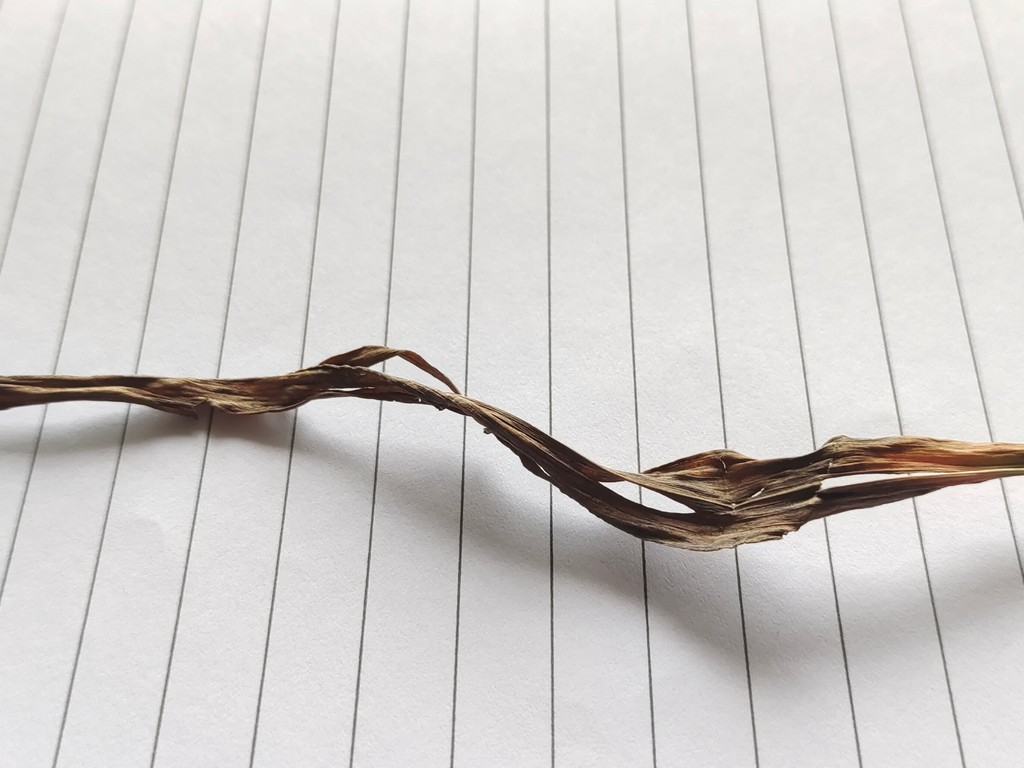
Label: Dried